2018 Los Angeles Dodgers season

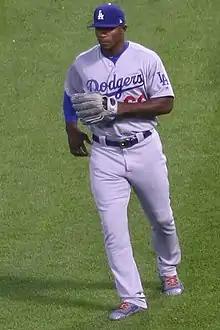
Yasiel Puig hit two home runs in a September 14 victory over the Cardinals.

The Dodgers returned home on July 13 for another series with the Angels. Max Muncy hit a solo homer and an RBI single as they won 3–2. However, in the next game, Kole Calhoun hit a homer off Kenley Jansen in the 10th inning to give the Angels a 4–3 win. Clayton Kershaw struck out eight batters in innings and the Dodgers hit two more home runs as they went into the all-star break with a 5–3 victory over the Angels and a record of 53–43, first place in the NL West.